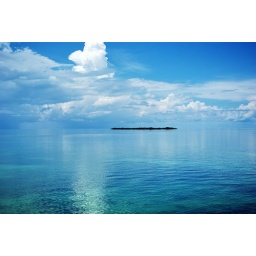
The water and sky in the Keys are just unbelievable!